Triad (music)

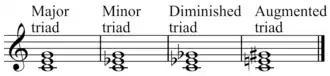
"Types of triads": , , ,

In music, a triad is a set of three notes (or "pitch classes") that can be stacked vertically in thirds. Triads are the most common chords in Western music.